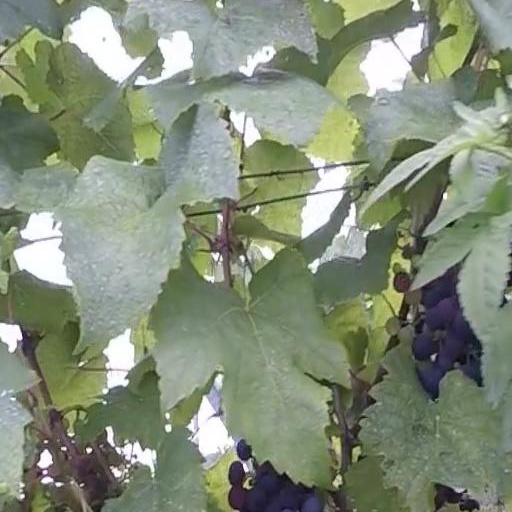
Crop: grape